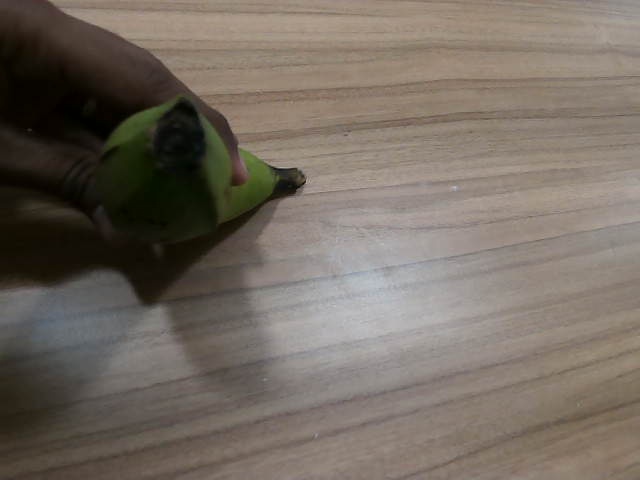
Label: Raw_Banana